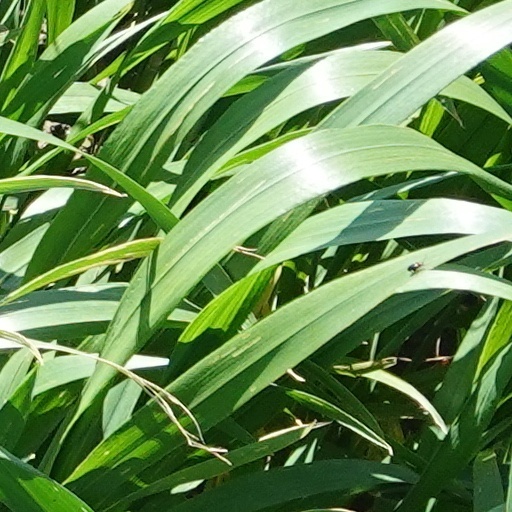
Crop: wheat